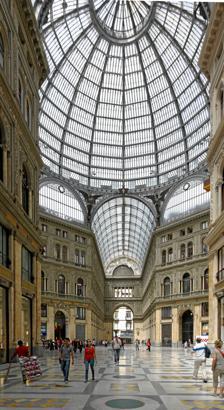
Building: Galleria Umberto I
Country: Italy
Year built: 1891
Shopping mall in Naples, Italy Galleria Umberto I Location Naples, Italy Coordinates 40°50′19.06″N 14°14′58.45″E / 40.8386278°N 14.2495694°E / 40.8386278; 14.2495694 Opening date 1890 Architect Emanuele Rocco No. of floors 5 Galleria Umberto I is a public shopping gallery in Naples , southern Italy . It is located directly across from the San Carlo opera house. It was built between 1887 and 1890, and was the cornerstone in the decades-long rebuilding of Naples—called the risanamento (lit. "making healthy again")—that lasted until World War I . It was designed in the Stile Umbertino by Emanuele Rocco , who employed modern architectural elements reminiscent of the Galleria Vittorio Emanuele II in Milan . The Galleria was named after Umberto I , King of Italy at the time of construction. It was meant to combine businesses, shops, cafés and social life—public space—with private space in the apartments on the third floor. The Galleria is a high and spacious cross-shaped structure, surmounted by a glass dome braced by 16 metal ribs. Of the four iron and glass-vaulted wings, one fronts on via Toledo (via Roma), still the main downtown thoroughfare, and another opens onto the San Carlo Theatre . It has returned to being an active center of Neapolitan civic life after years of decay. The building is part of the UNESCO listing of the Historic Centre of Naples as a World Heritage Site . The Galleria Umberto is the setting for The Gallery (1947) by the American writer John Horne Burns (1916–1953) based on his experiences as an American soldier in Naples shortly after the liberation of the city. Galleria Umberto I around 1900 Main Entrance to the Galleria Umberto I Detail of one Wing Detail of the Floor Galleria Umberto I from top Interior of Galleria Umberto I. Naples , Campania , Italy , Southern Europe References Wikimedia Commons has media related to Galleria Umberto I (Naples) .